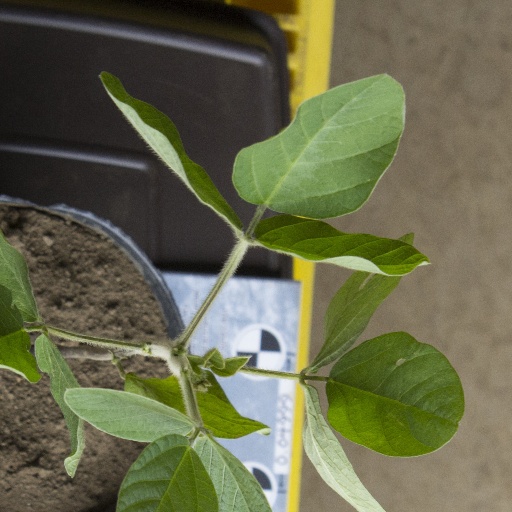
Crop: soybean